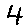
Label: 4